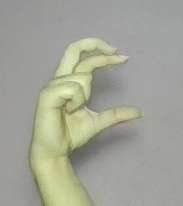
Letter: thal